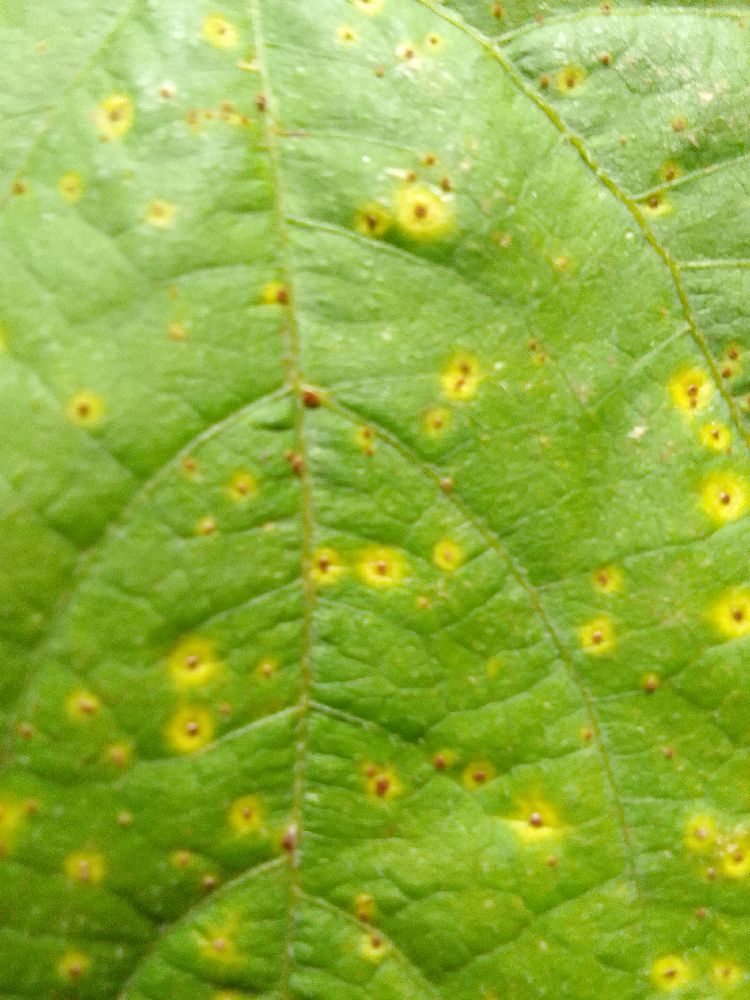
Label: rust